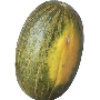
Label: melon_piel_de_sapo